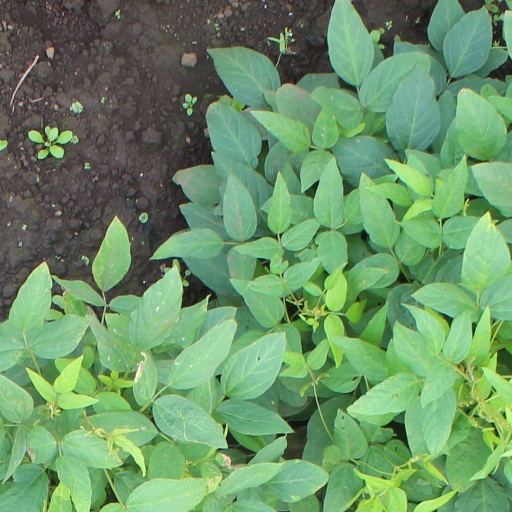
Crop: soybean